Chirita

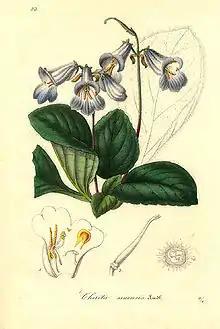
"Primulina dryas", formerly "Chirita dryas"

Chirita was a formerly recognised genus of plants in the family Gesneriaceae, native to the Indo-Malayan realm of South and Southeast Asia and southern China. In 2011, the species in the genus were reassigned to several genera, so that "Chirita" became a synonym, no longer recognized. The type species "C. urticifolia" was assigned to the genus "Henckelia" as "H. urticifolia"